Torii Station (Aichi)

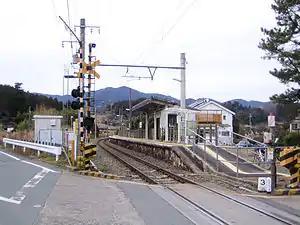
Torii Station in February 2007

is a railway station in the city of Shinshiro, Aichi, Japan, operated by Central Japan Railway Company (JR Tōkai).